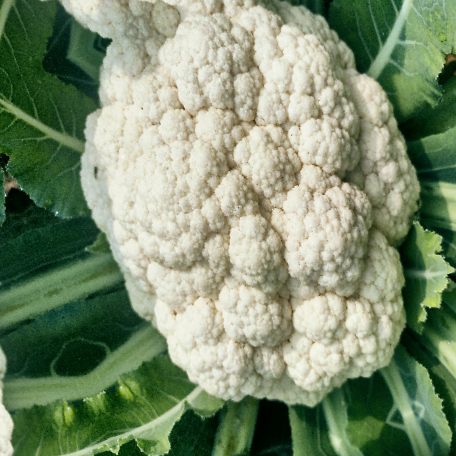
Label: Disease Free